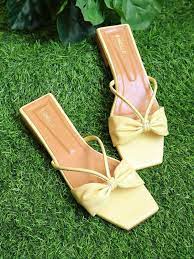
Label: Ballet Flat